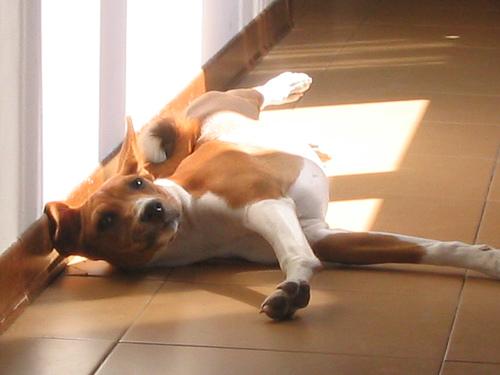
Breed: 243-n000103-basenji